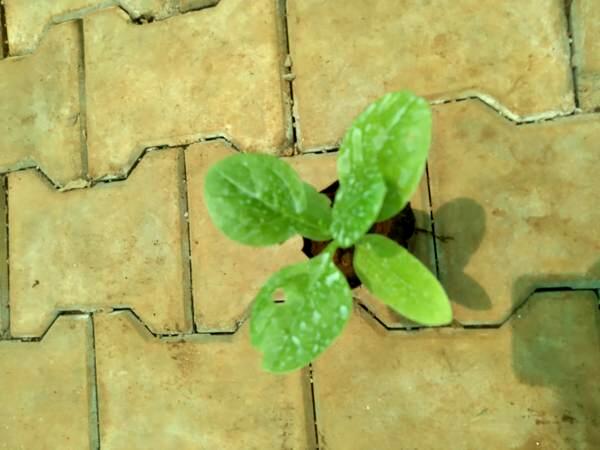
Plant: Basale